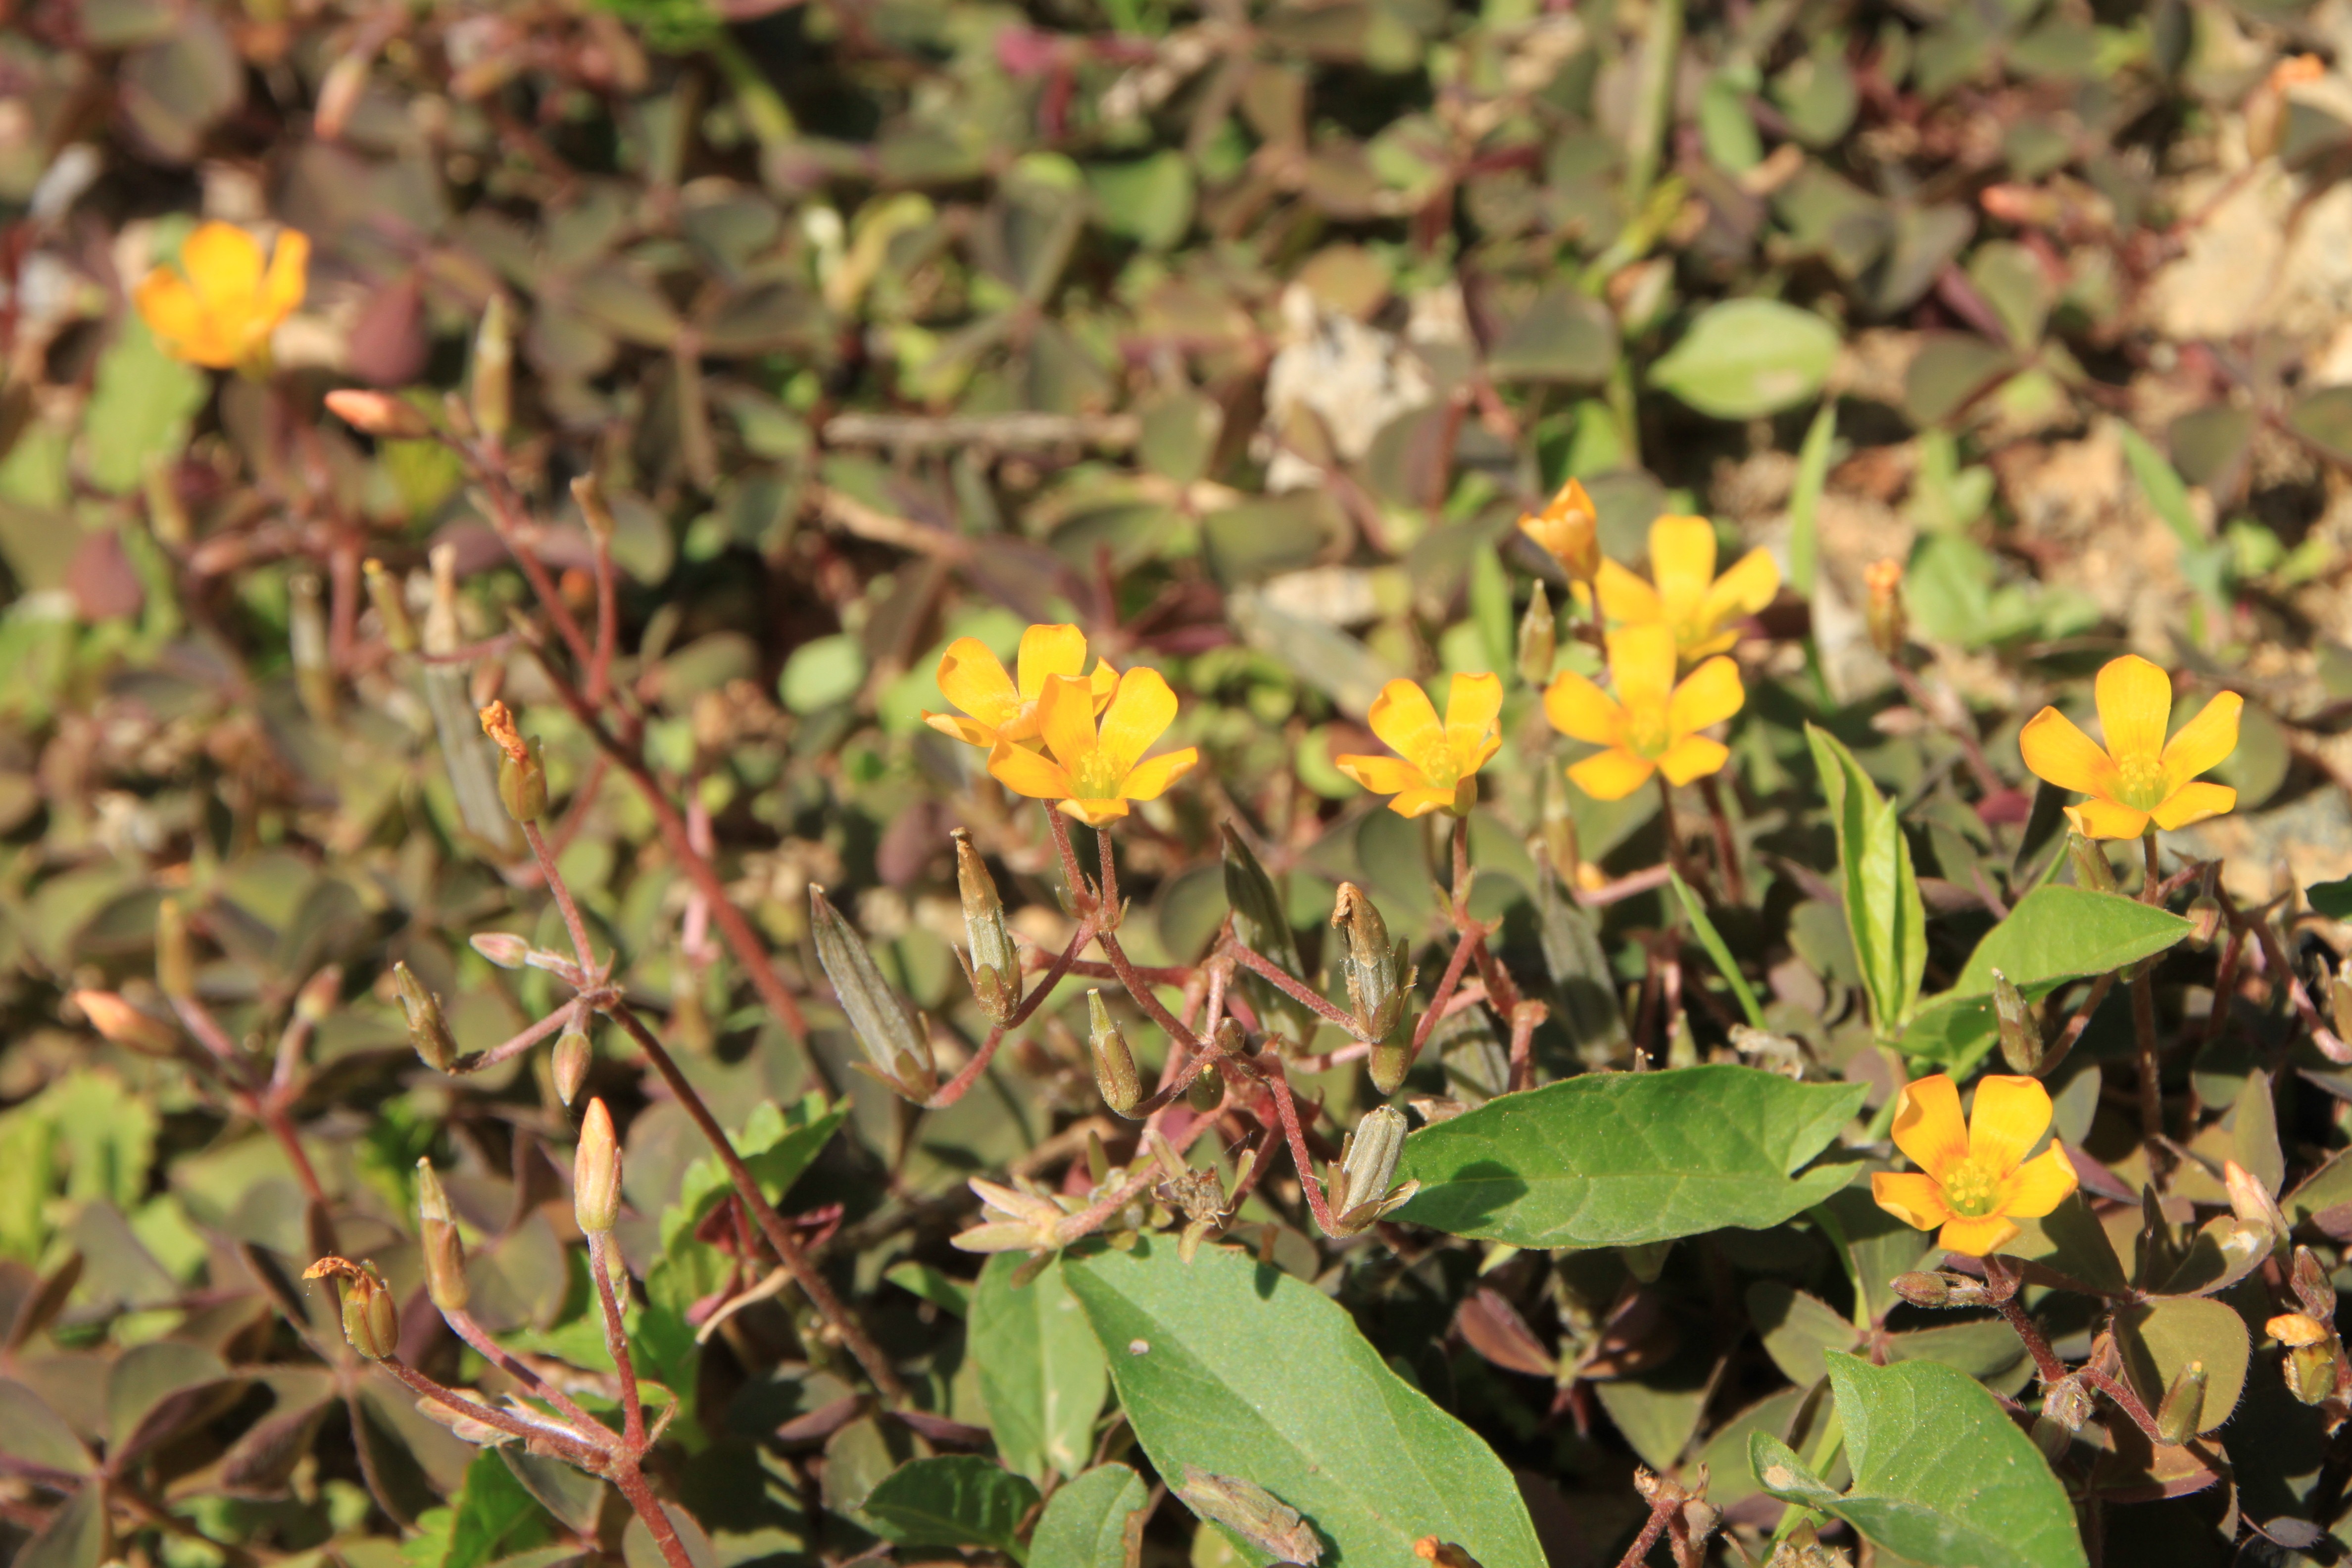
plant, leaf, flower, botany, yellow, flora, plants, clover, wildflower, flowers, shrub, oxalis, flowering plant, annual plant, land plant, violet family, pes caprae